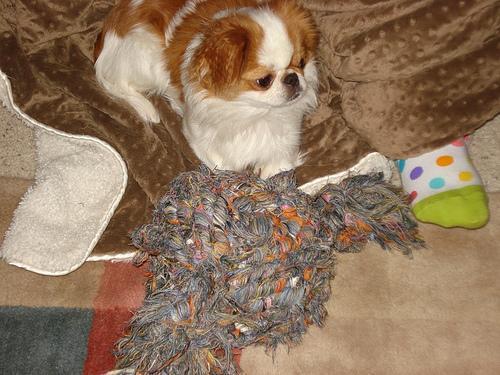
japanese chin